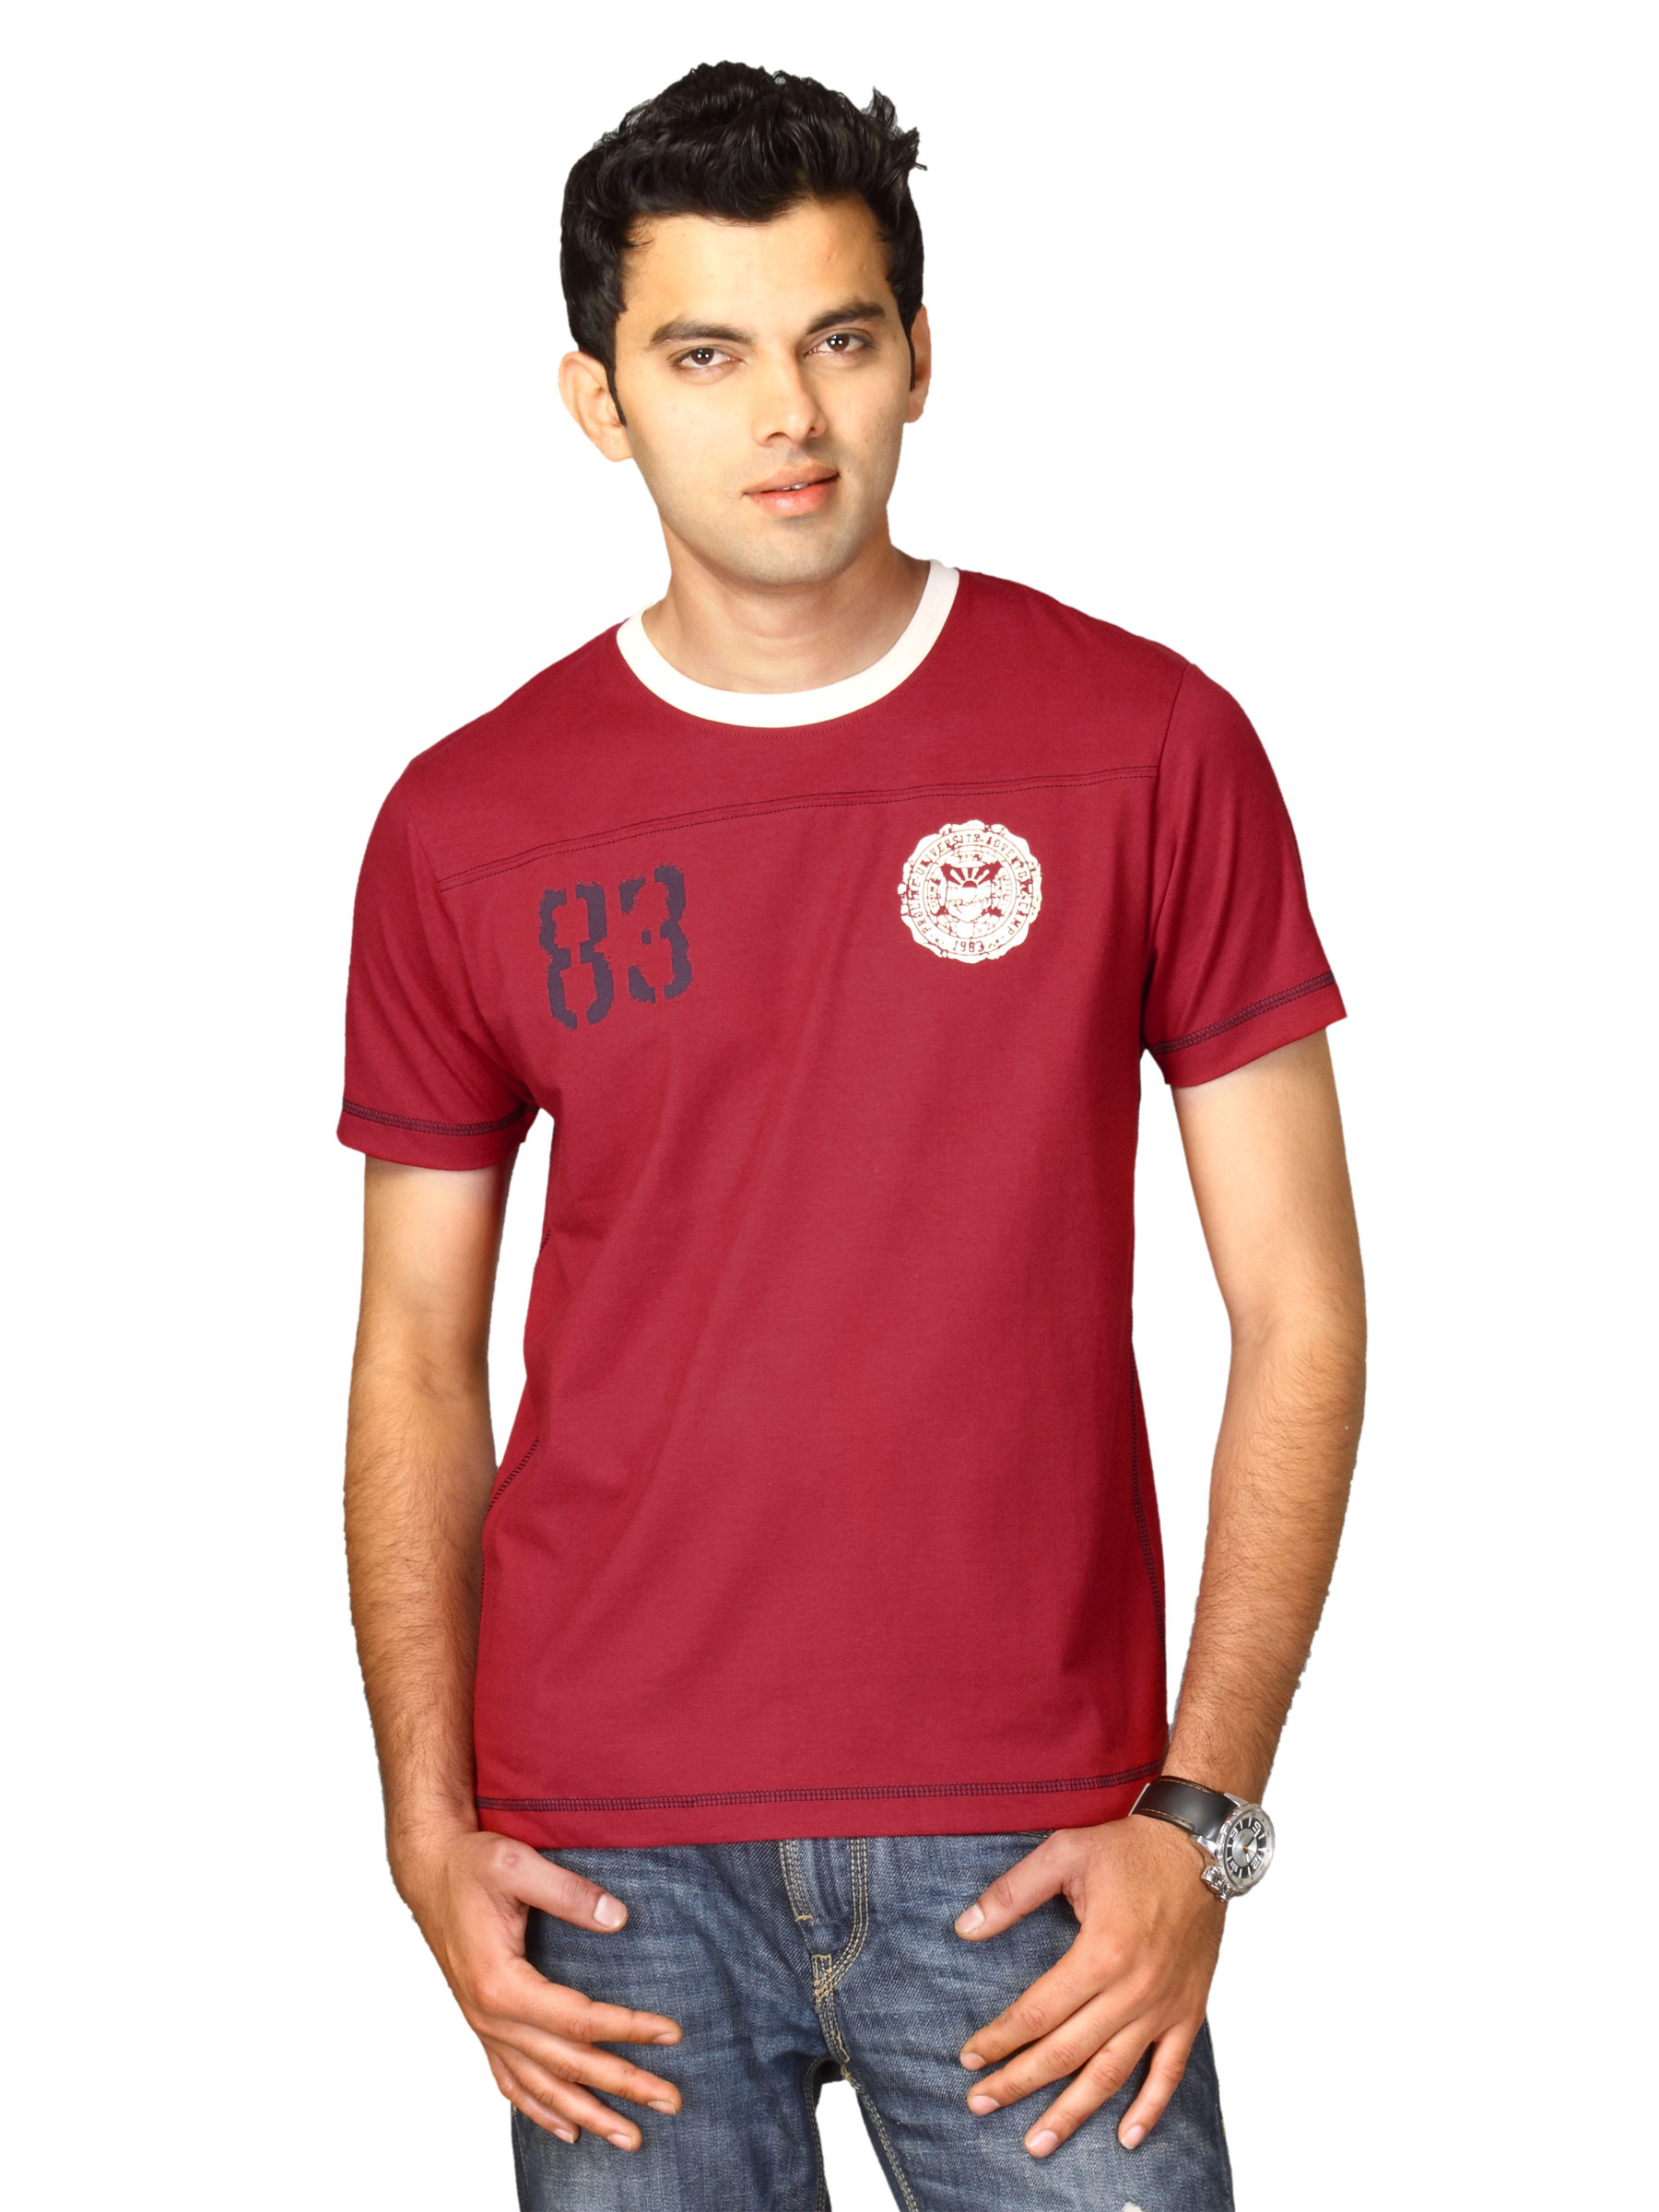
Proline Men Purple T-shirt
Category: Apparel / Topwear / Tshirts
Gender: Men
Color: Red
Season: Fall 2011
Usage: Casual